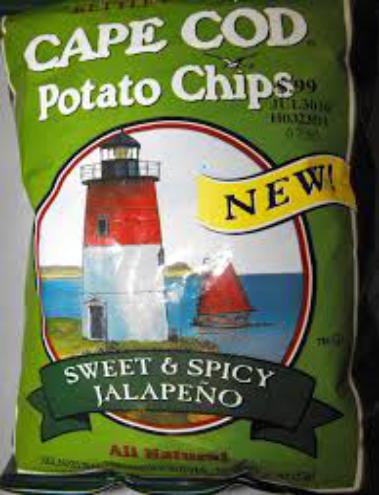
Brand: Cape Cod Potato Chips
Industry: Food